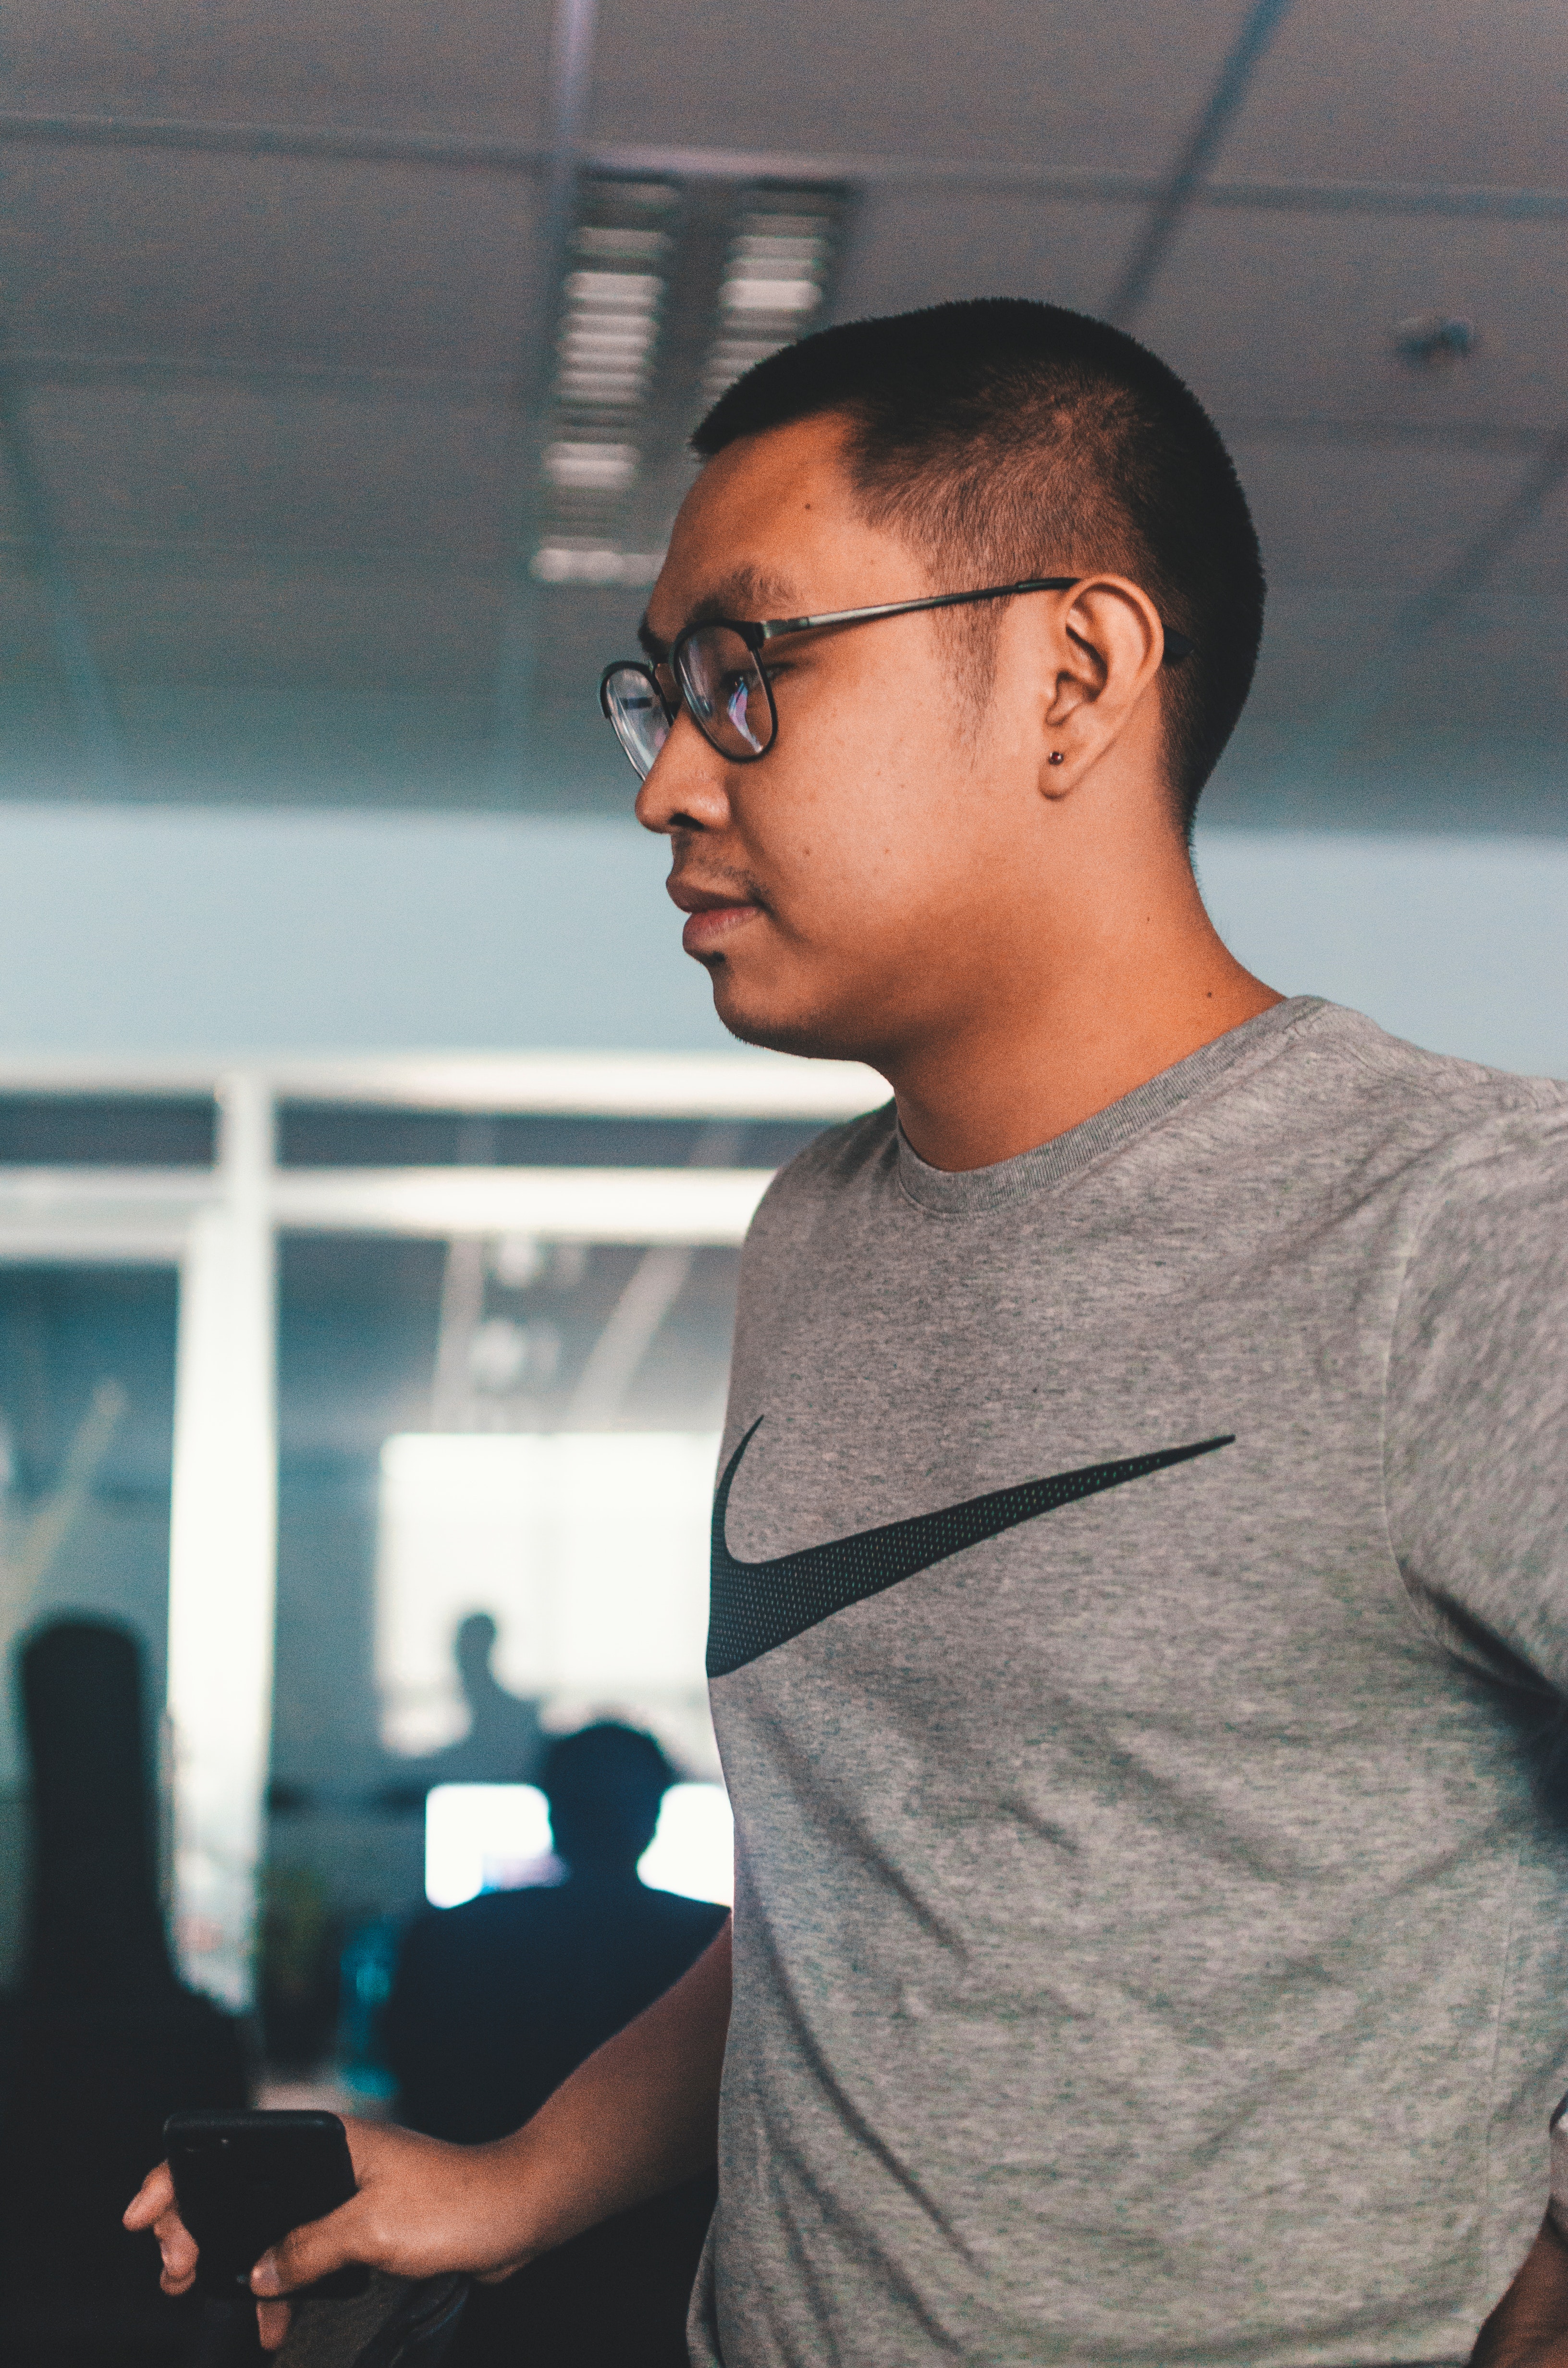
glasses, vision care, eyewear, chin, cool, sunglasses, human, fun, facial hair, smile